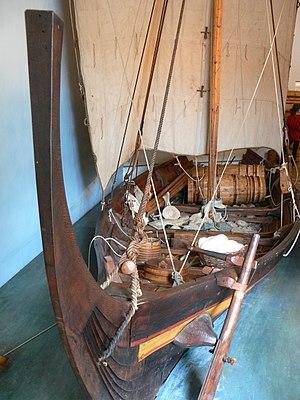
Le Danemark, en forme longue le royaume de Danemark ou le royaume du Danemark, est un pays d’Europe du Nord et de Scandinavie, dont le territoire métropolitain est situé au sud de la Norvège, de laquelle il est séparé par le Skagerrak ; au sud-sud-ouest de la Suède, le Kattégat faisant office de frontière naturelle avec cette dernière ; et au nord de l'Allemagne, seul pays avec lequel il partage une frontière terrestre. Sa capitale est Copenhague.
Cet article présente les faits marquants de l'histoire du Danemark.